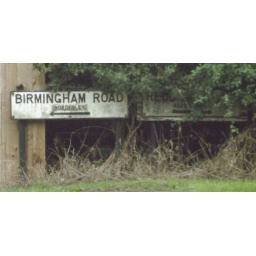
Old road signs seen in Alvechurch